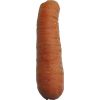
Label: Carrot 1